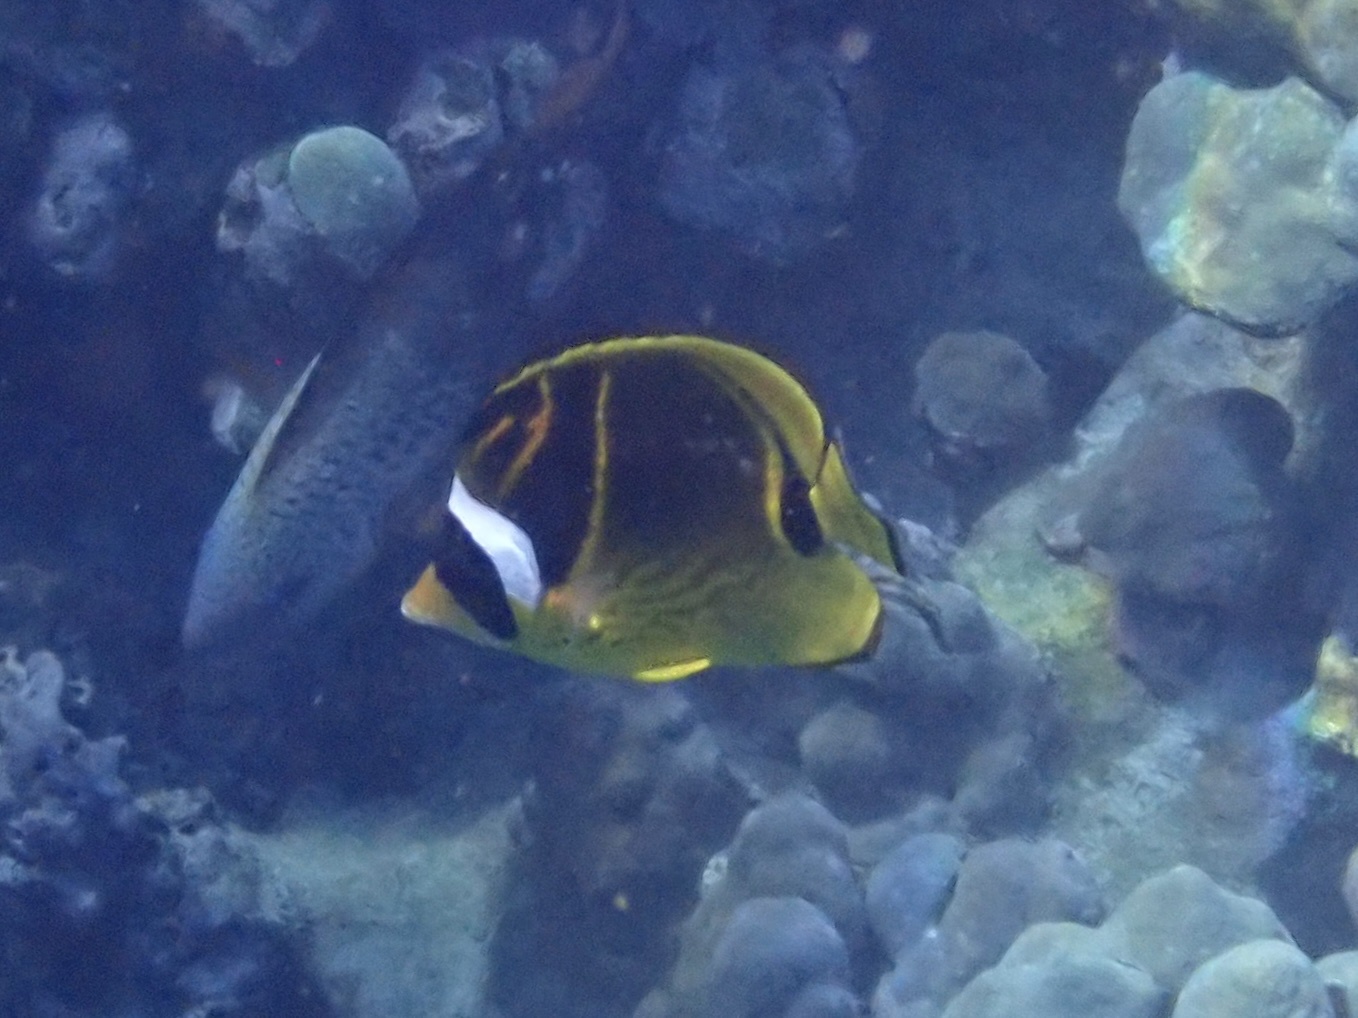
Chaetodon lunula (Raccoon Butterflyfish)